The Best American Poetry 1991

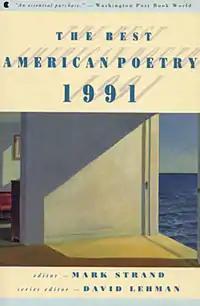
"The Best American Poetry 1991" book cover

The Best American Poetry 1991, a volume in "The Best American Poetry series", was edited by David Lehman and by guest editor Mark Strand.